London Underground rolling stock

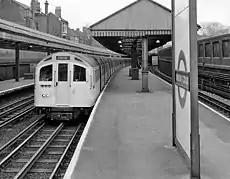
An unpainted aluminium 1959 Stock train on the Piccadilly line at Barons Court, 1962

In 1903, the District tested two seven-car trains with different control and brake systems on its unopened line between Ealing and South Harrow. Access to the car was by platforms with lattice gates at their ends and hand-operated sliding doors on the car sides. Later some trailer cars were fitted with driving controls, and two- and three-car trains operated from Mill Hill Park (now ) to and and later , until they were withdrawn in 1925.